Santa Cruz, California

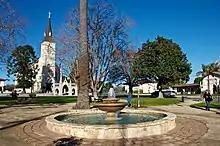
Holy Cross Church, Mission Plaza

Santa Cruz is on the northern edge of Monterey Bay. The area is losing several feet of beach a year.